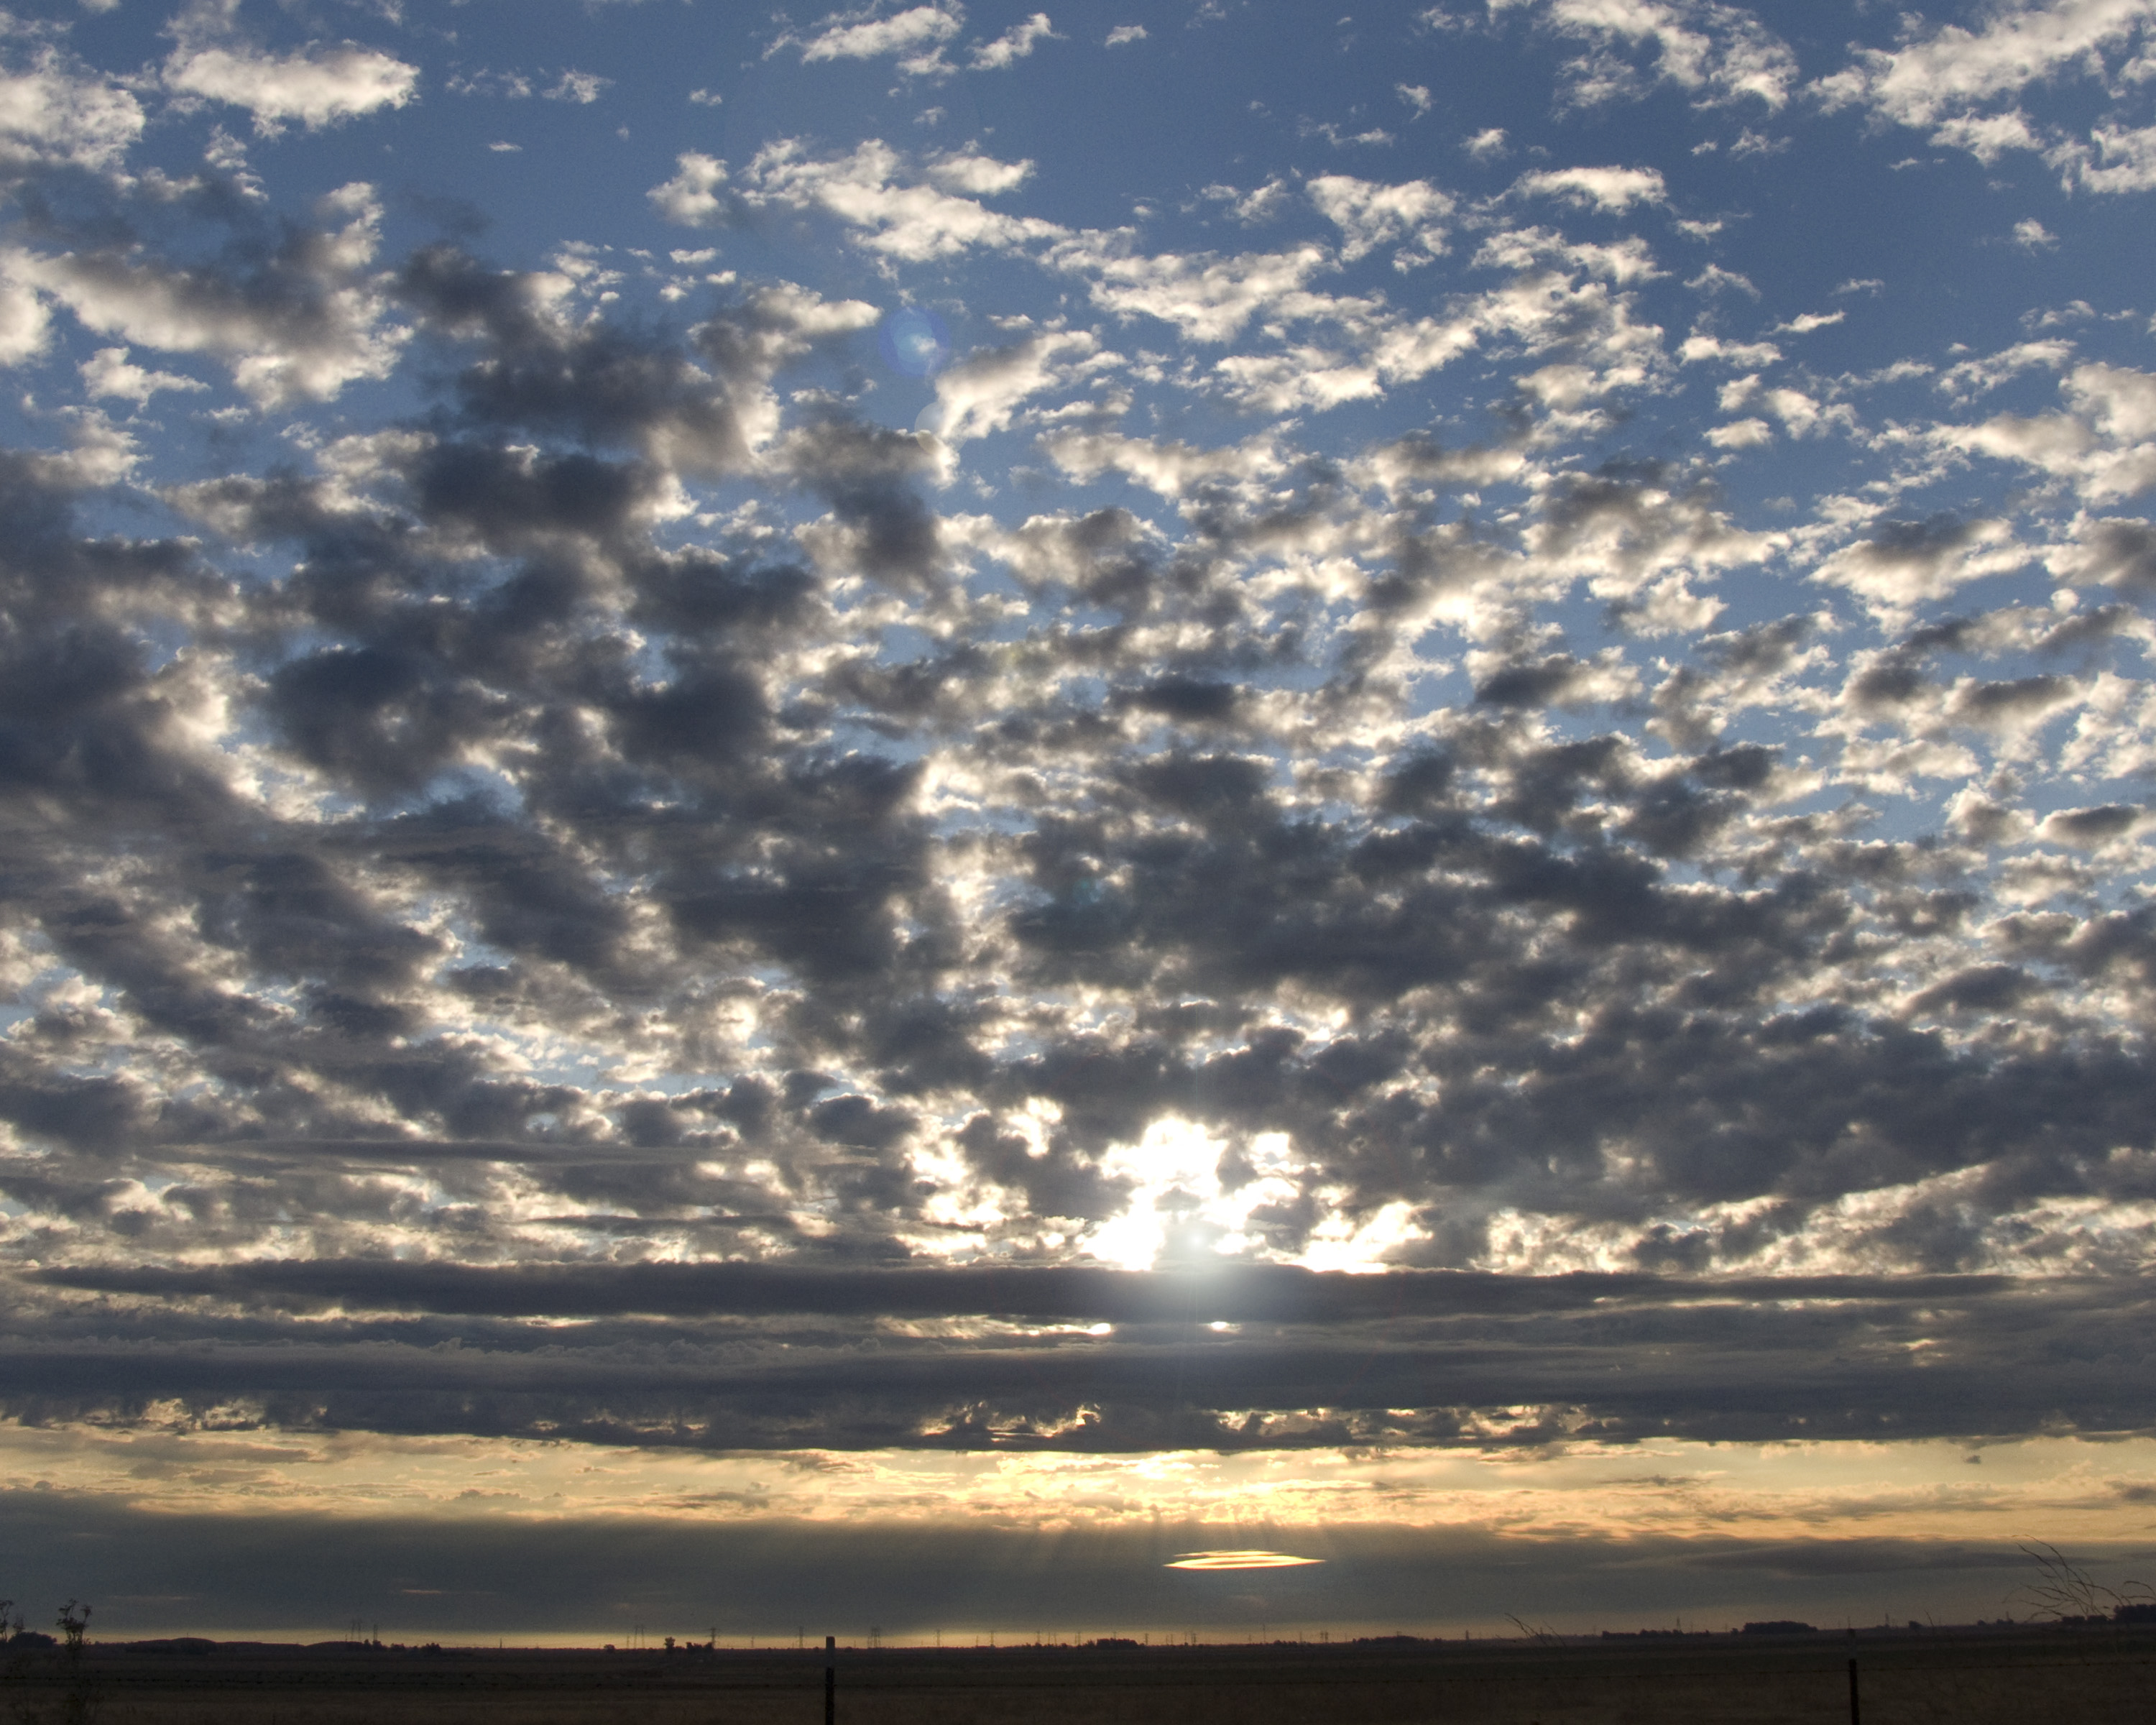
sea, horizon, cloud, sky, sun, sunrise, sunset, sunlight, morning, dawn, atmosphere, dusk, daytime, evening, cumulus, clouds, solano, afterglow, mothership, meteorological phenomenon, red sky at morning